Women in the Catholic Church

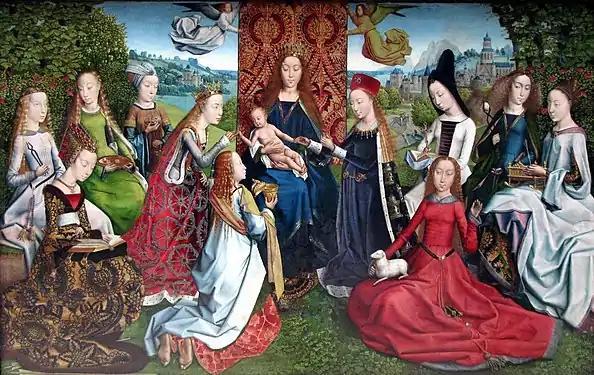
"Virgo inter Virgines" (The Blessed virgin Mary with other holy virgins), anonymous, Bruges, last quarter of the 15th century

Some feminists contend that as with other women saints such as Joan of Arc the image of Mary is a construct of the patriarchal mind. They argue that Marian dogmas and doctrines and the typical forms of Marian devotion reinforce patriarchy by offering women temporary comfort from the ongoing oppression inflicted on them by male dominated churches and societies. In the feminist view, old gender stereotypes persist within traditional Marian teachings and theological doctrines. To that end books on "feminist Mariology" have been published to present opposing interpretations and perspectives.